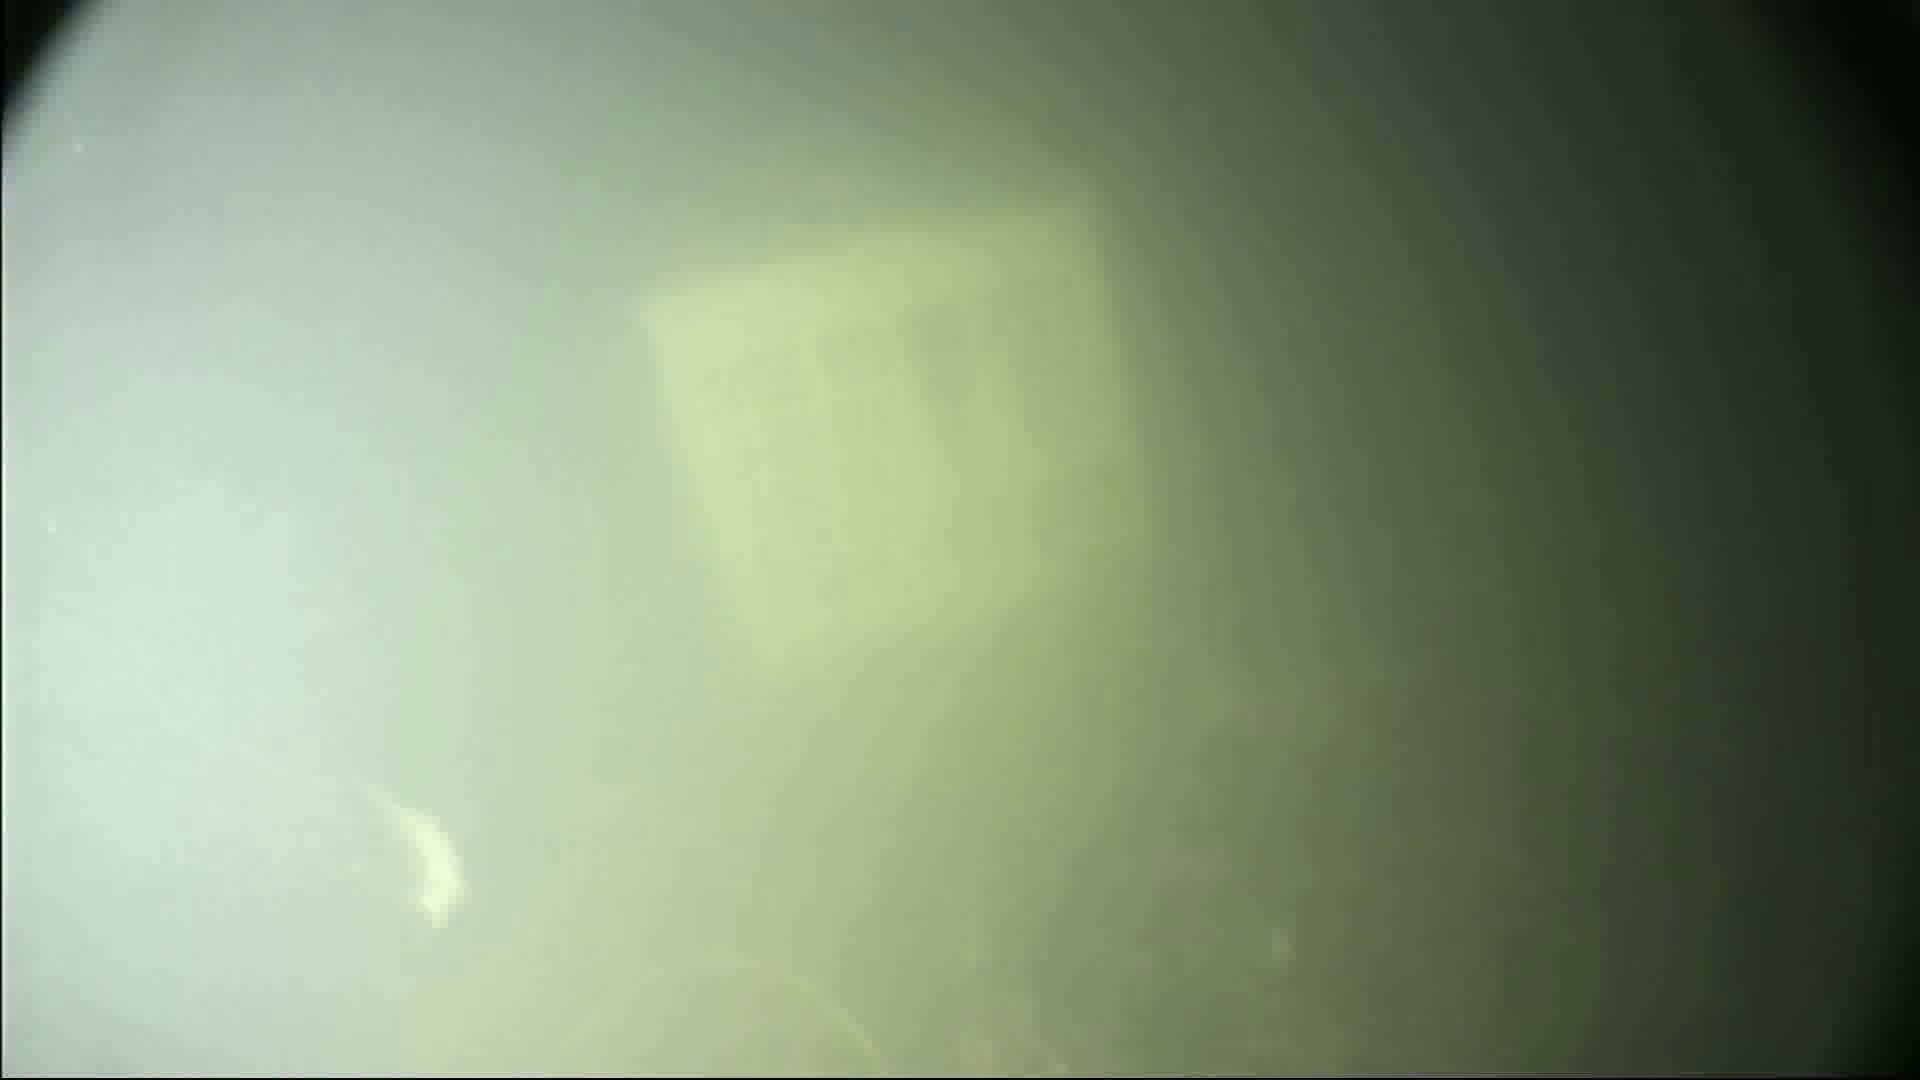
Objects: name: fish